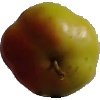
Label: Apple Red Yellow 2